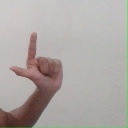
अक्षर: ल